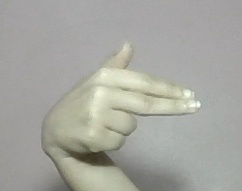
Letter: ghain